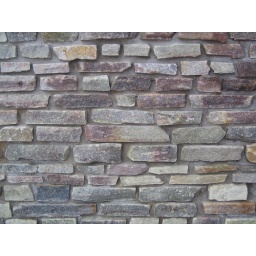
Nice stone wall under a bridge.